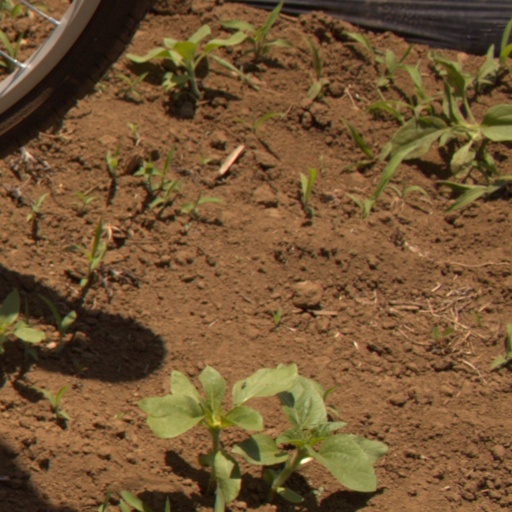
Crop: Jerusalem artichoke